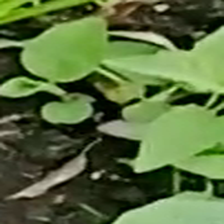
Weed species: Obscure_morning _glory(Ipomoea obscura)